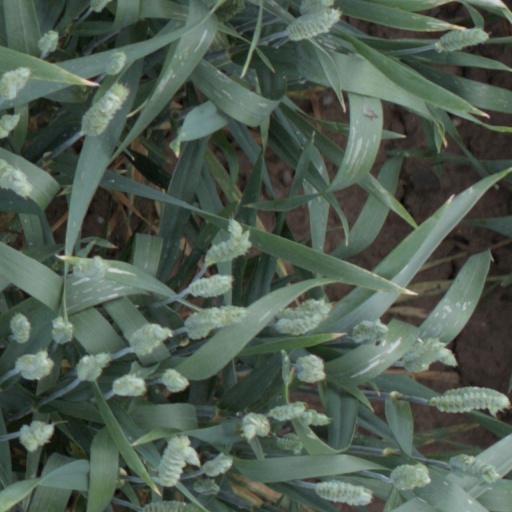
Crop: wheat